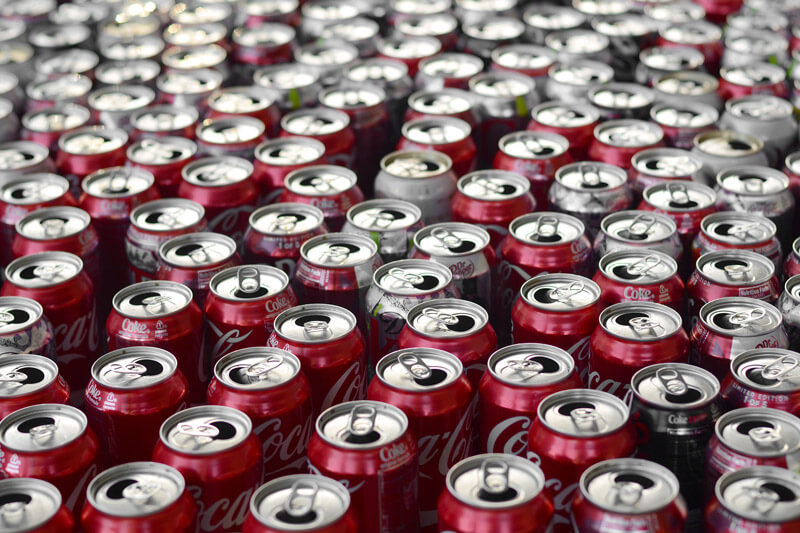
Label: metal